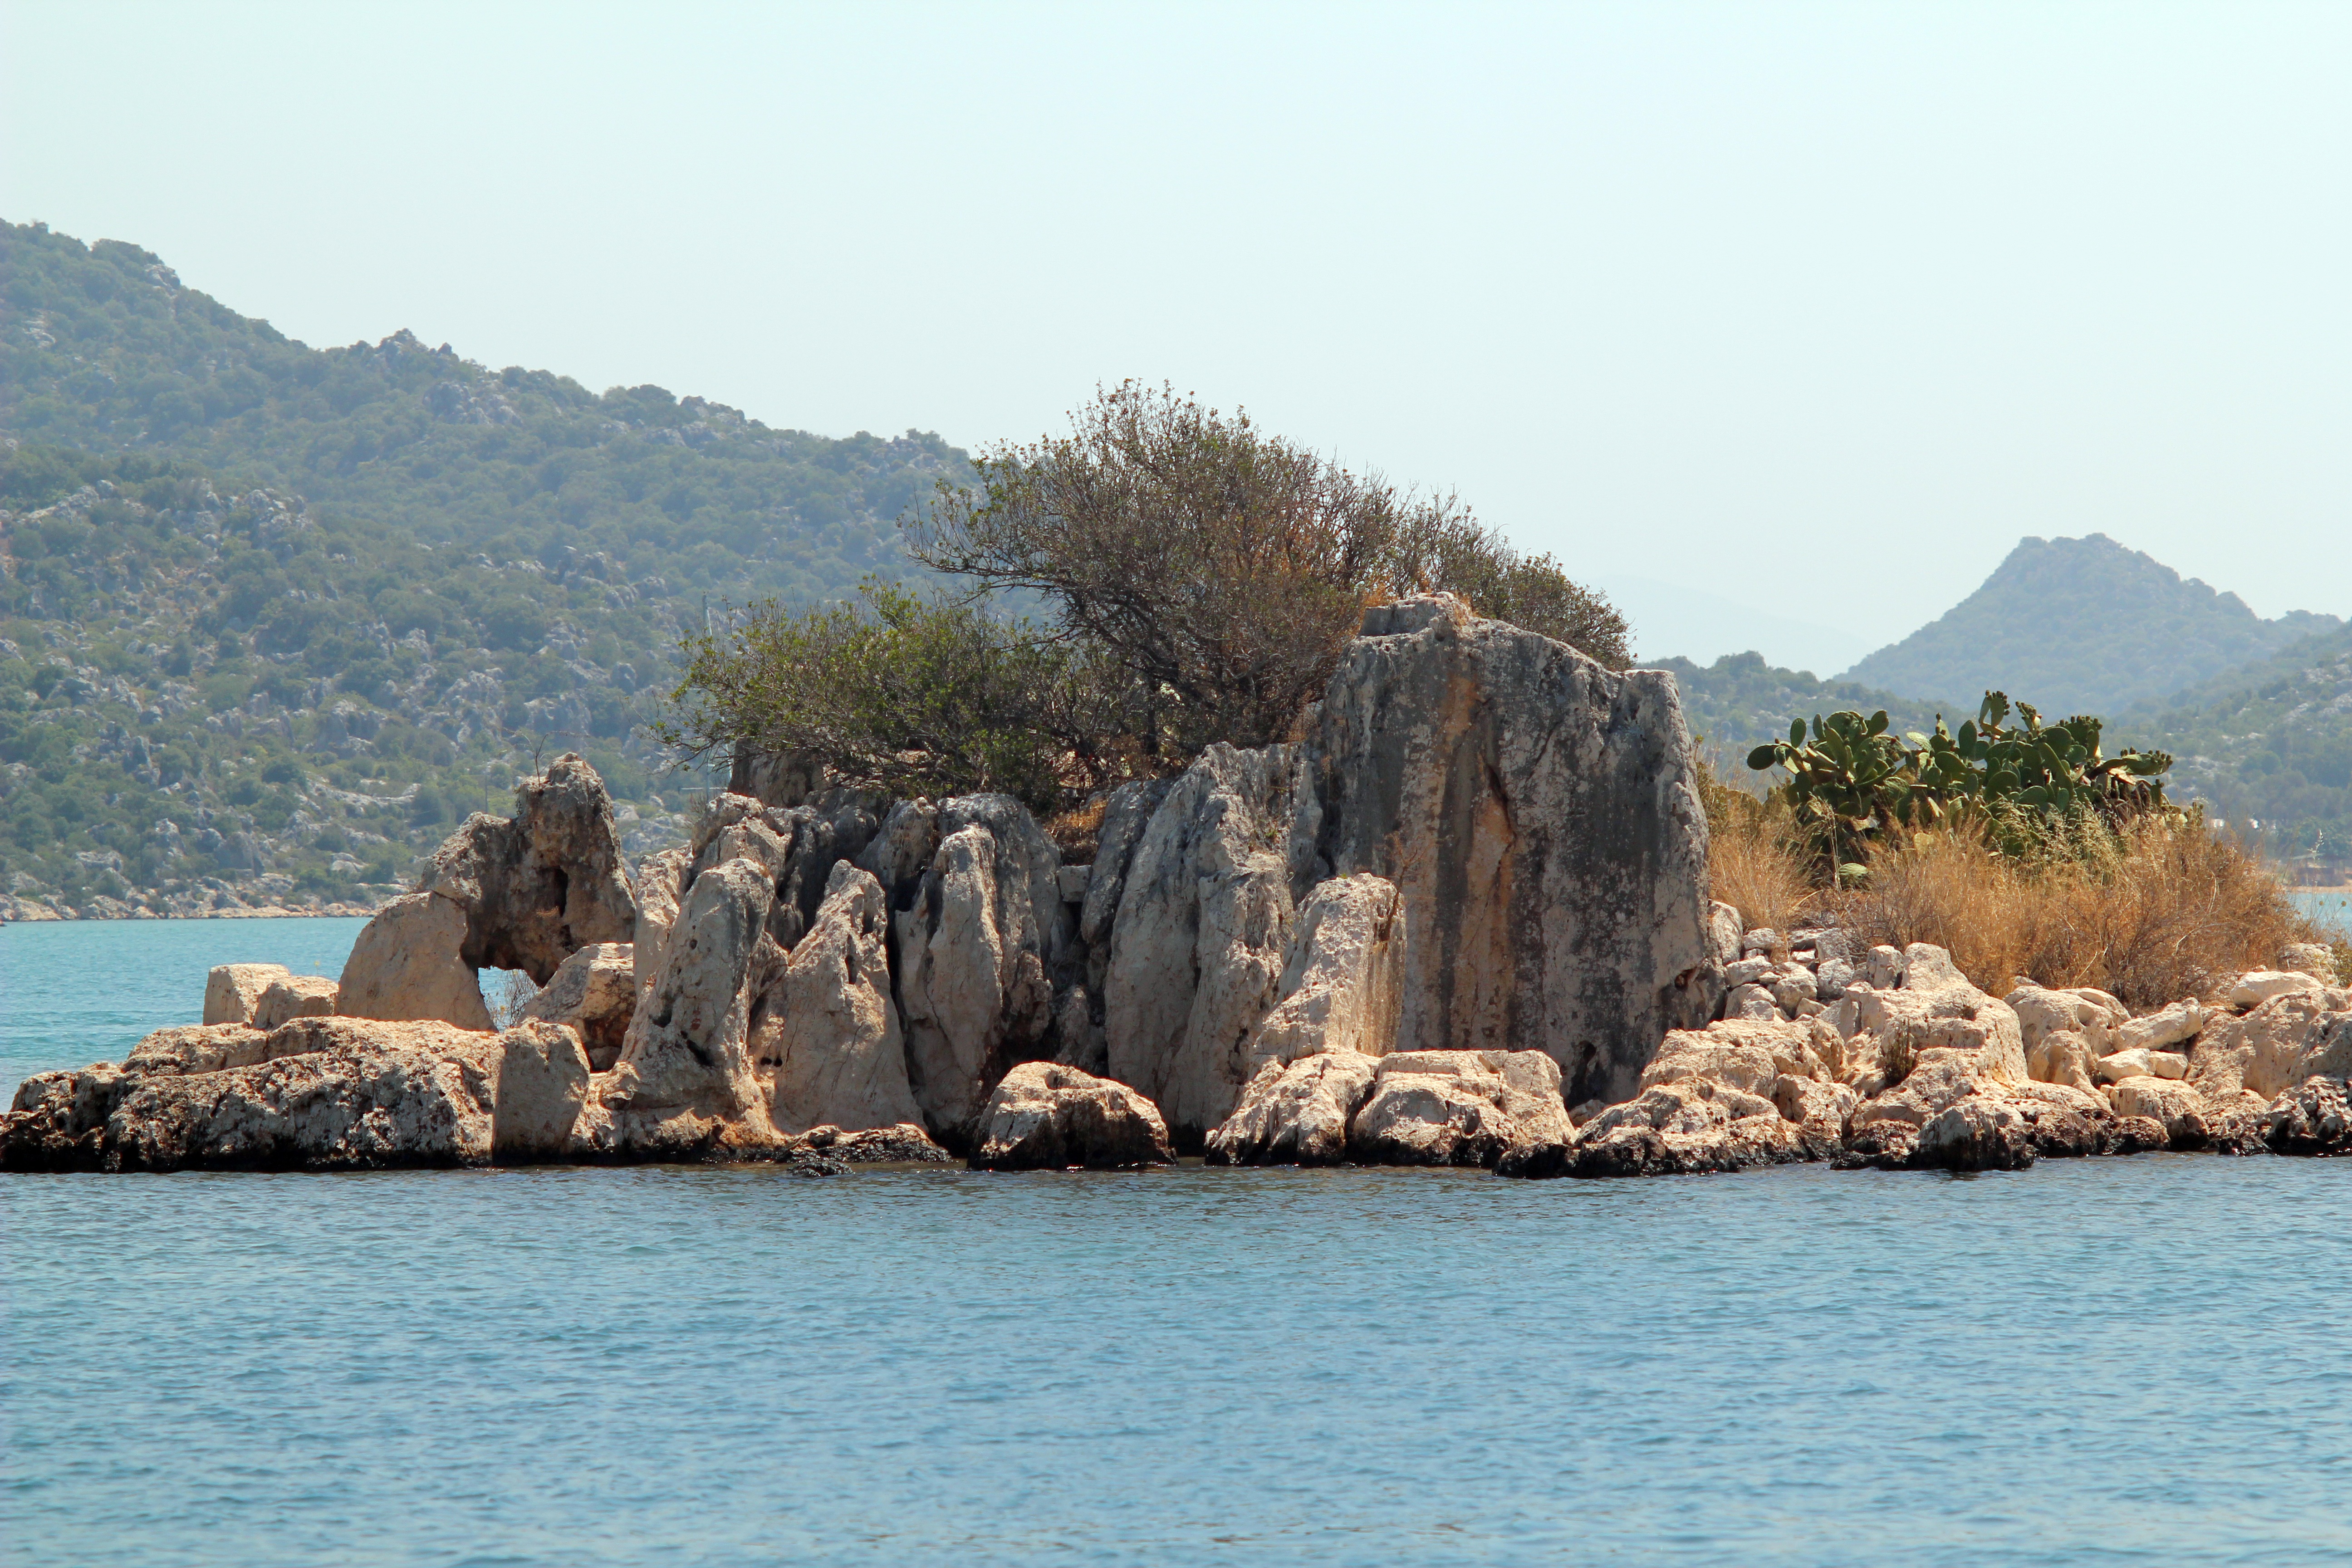
beach, sea, coast, nature, rock, ocean, antique, texture, shore, old, stone, vacation, travel, cliff, cove, column, vehicle, journey, bay, island, ancient, historic, stack, trip, terrain, body of water, stones, medieval, mountains, turkey, civilization, archeology, history, educational, tomb, myth, romans, past, collapse, traditional, middle ages, cape, chimera, taurus, islet, hellenistic, scenics, landform, stone texture, venetians, genoese, ancient city, antalya, roman empire, old civilization, old romans, ancients, old gods, old art, olympos, olimpos, colums, lycia, rhodians, eudemos, roman baths, lycian, tahtali dagi, timber mountain, chimaera